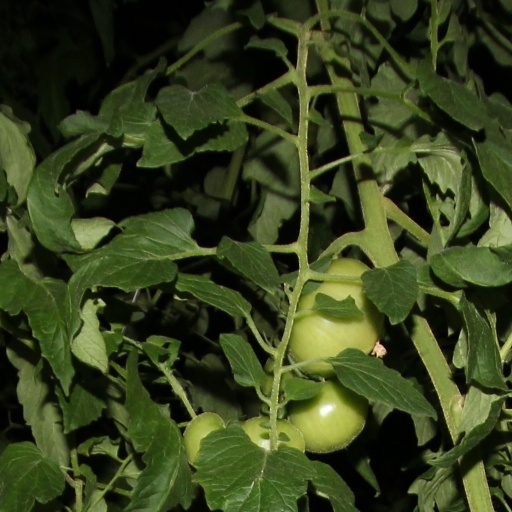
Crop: tomato